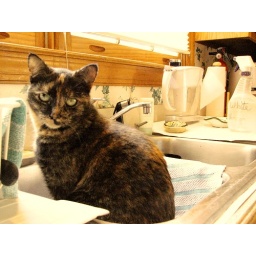
this is teeny's bird watching post. there is a bird feeder on the window above the sink.